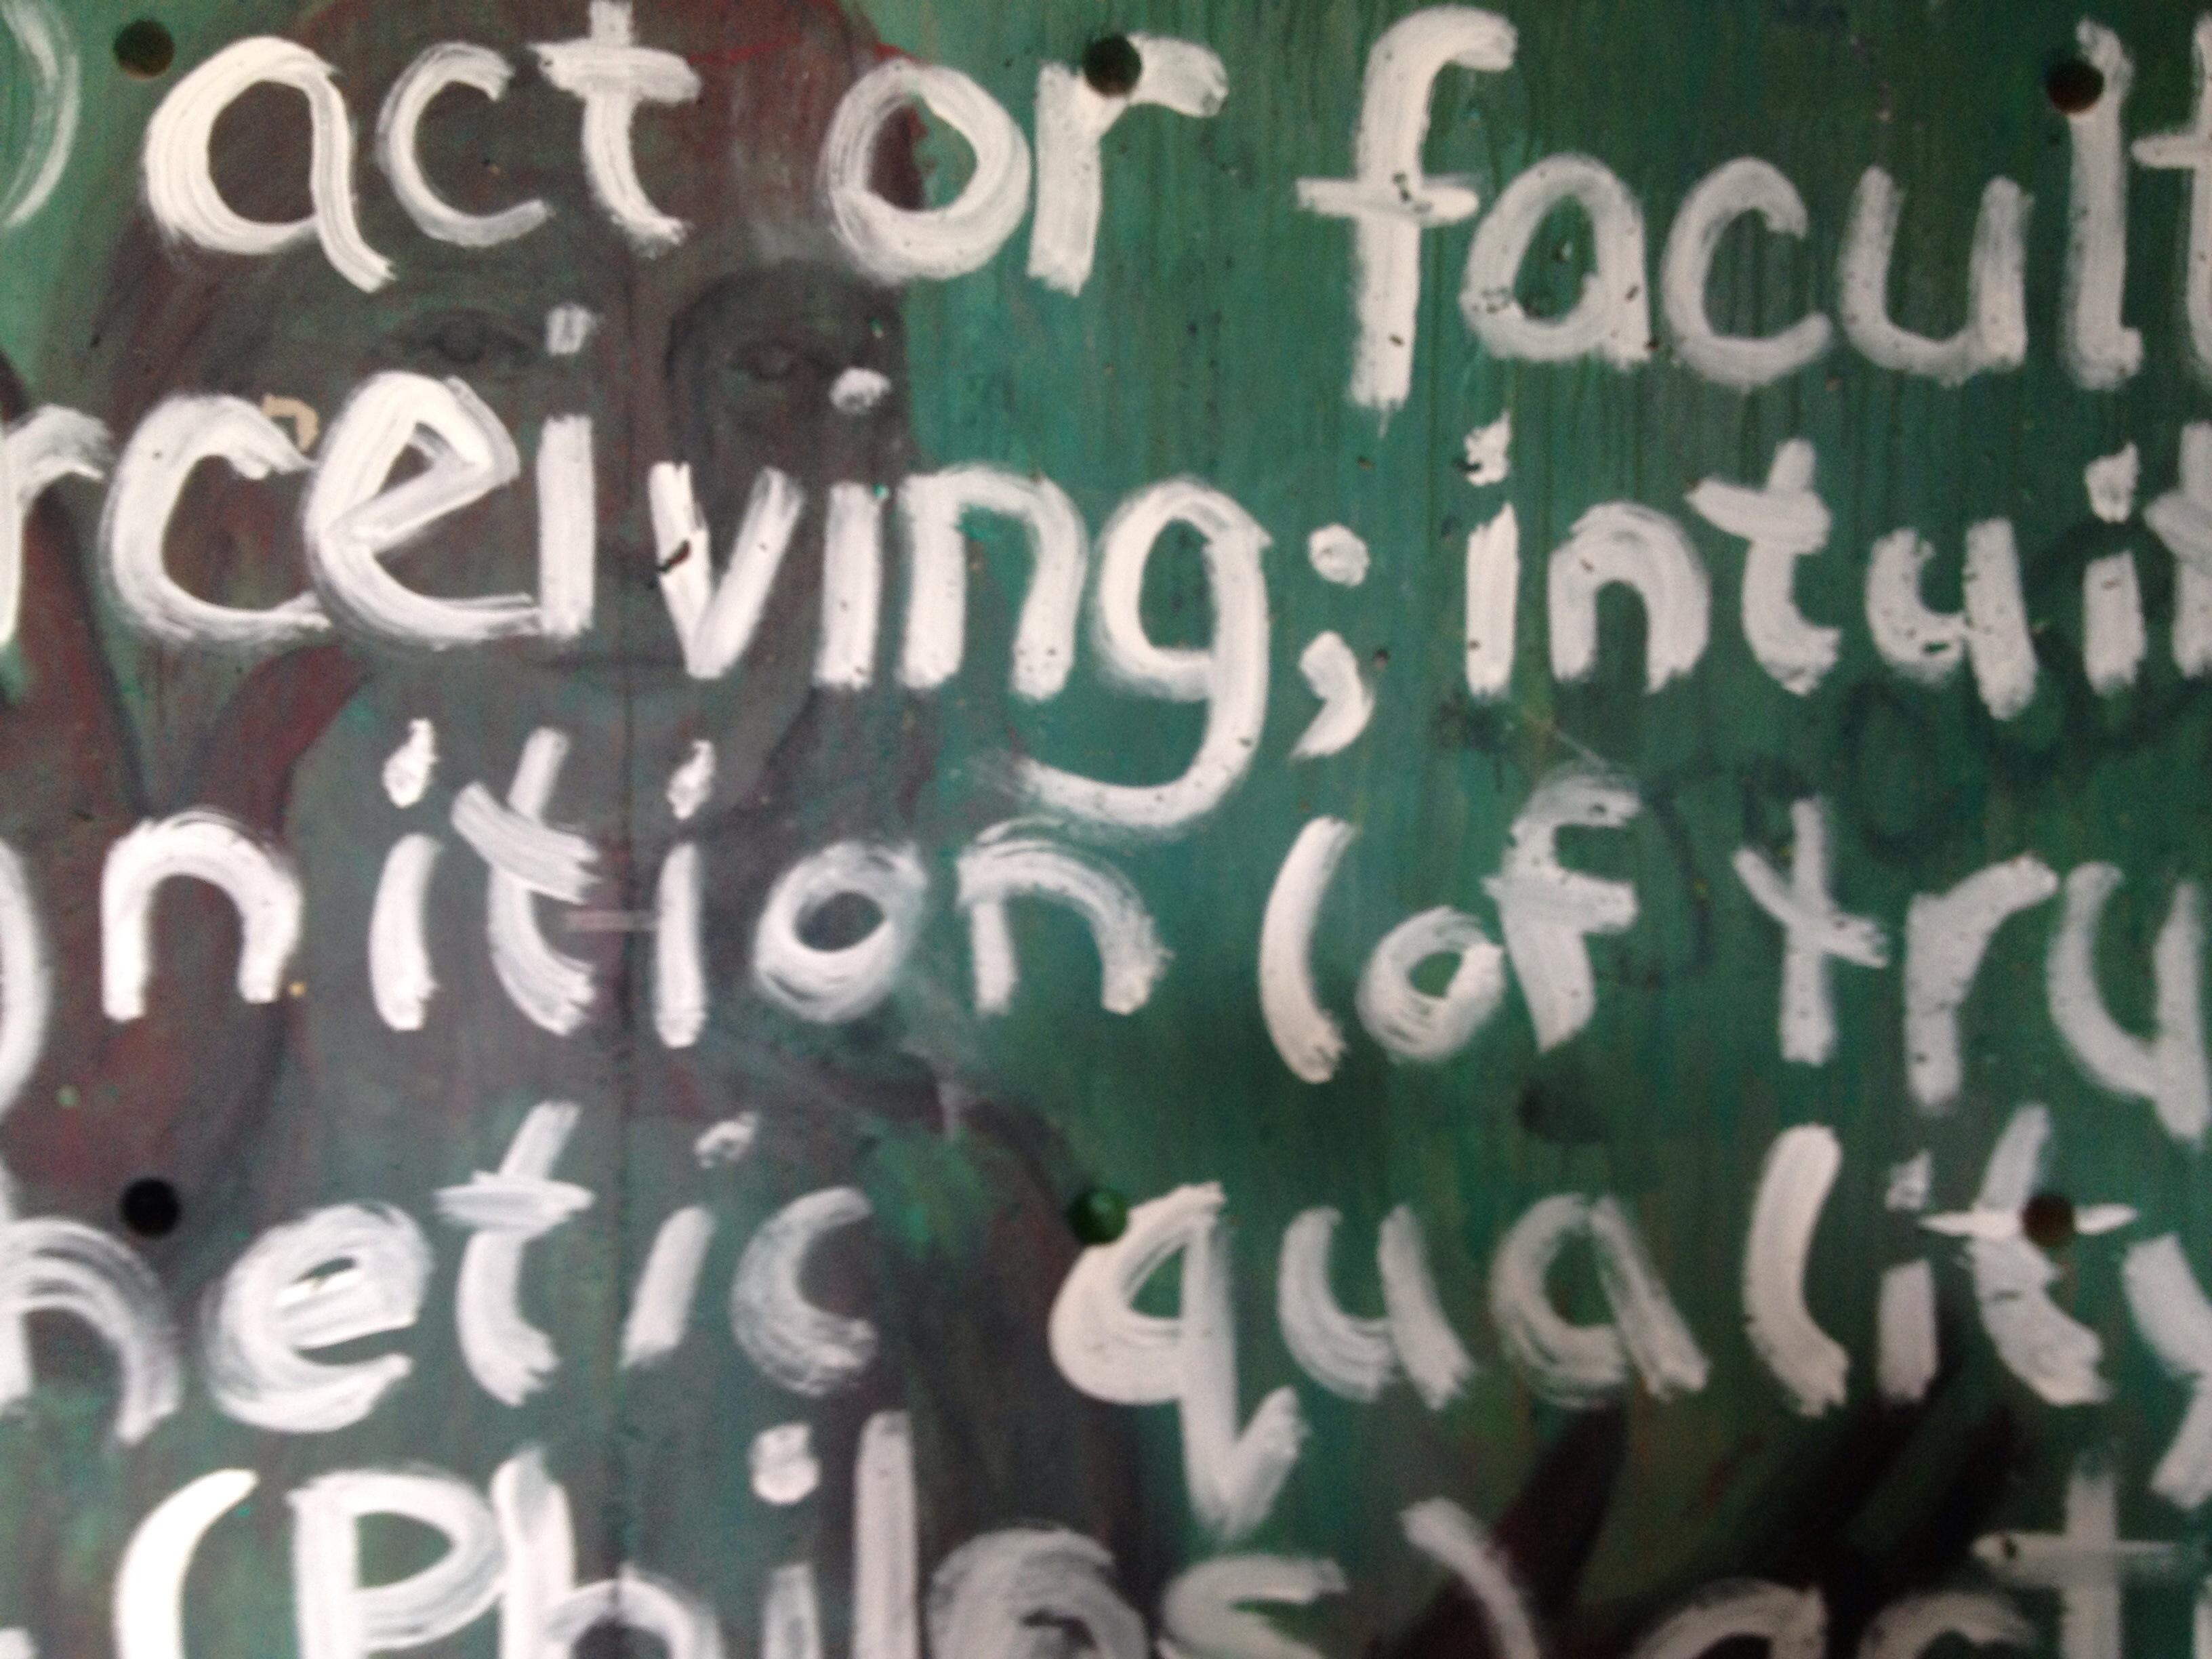
number, green, graffiti, font, art